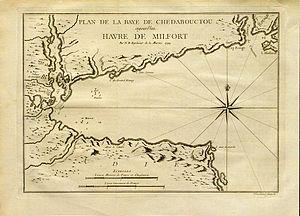
Carte de la baie de Chedabouctou en Acadie réalisée en 1744.
La baie de Chedabouctou est une baie située au sud-est de la province maritime de la Nouvelle-Écosse.
La baie de Chedabouctou est une baie située au sud-est de la province maritime de la Nouvelle-Écosse.
Ceci est une liste des forts de la Nouvelle-France. Pour faciliter l'accès, les forts sont
Le Fort de Chedabouctou est un ancien poste de traite et de pêcherie français situé en Acadie au XVIIᵉ siècle et XVIIIᵉ siècle au fond de la baie de Chedabouctou.